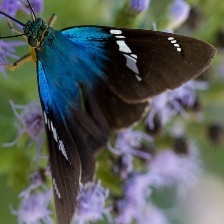
Species: TWO BARRED FLASHER